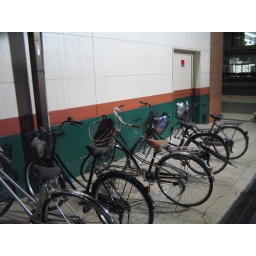
I'll miss the fact that you can generally leave your belongings in your bike basket without a care.